Black Friday (1945)

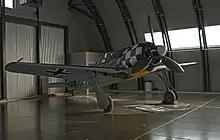
The Fw 190 flown by Rudi Linz during the battle, Military Aviation Museum, Pungo, Virginia, (2012)

Two of the Fw 190s of JG 5 that flew against the RAF Beaufighters and Mustangs survive, one, an F-model airframe with factory serial number or "Werknummer" of 931 862, that crashed as a result of the "Black Friday" aerial engagements was found and recovered in September 1983. It resides in Stow, Massachusetts, and had been under restoration by the "White 1 Foundation" of Kissimmee, Florida towards a resumption of full flightworthy status, until its 2012 transfer to the Collings Foundation's facilities in the Bay State to complete the work towards airworthiness. While still in Florida, in 2005 its last pilot, the former "Luftwaffe" "Unteroffizier" Heinz Orlowski visited it and sat in the cockpit of his Fw 190F-8, some sixty years after he last flew it and five years before his death in 2010. The other example, an Fw 190A-8 bearing the "Werknummer" 732 183 was flown by Rudi Linz in the engagement. His Fw 190A-8 is displayed in the Cottbus Hangar of the Military Aviation Museum in Pungo, Virginia, United States as of 2014. Note: The picture in this section of a replica Fw 1900A-8 is not that of Ltn Rudi Linz' "Blue 4", but of a replica wearing a JG 1 scheme. The museum now has the partially restored artefact (AGO Werks No. 732 183) in this hangar in its correct 12. / JG 5 "Blue 4" scheme.